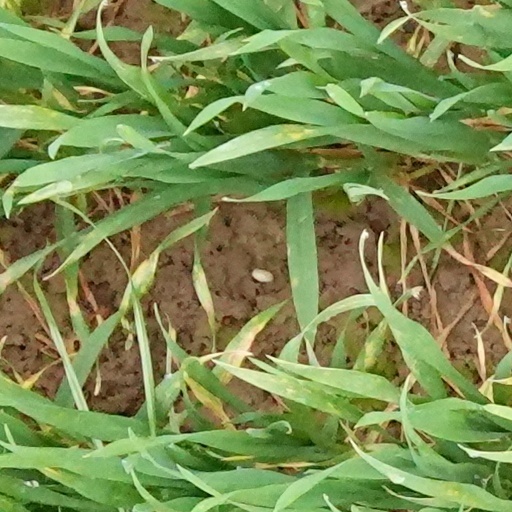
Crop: wheat